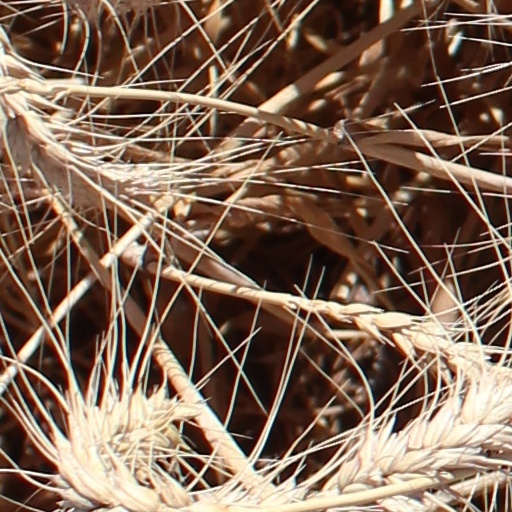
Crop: wheat